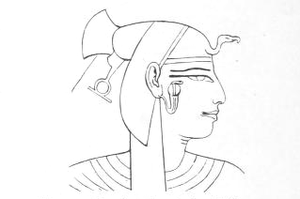
Satrê ou Sitrê ou Sitrâ ou Tia-Satrê est une reine d’Égypte de la XIXᵉ dynastie, l'épouse de Pa-Ramessou, et la mère de Séthi Iᵉʳ. Elle est ainsi la grand-mère paternelle de Ramsès II. Elle a le titre de grande épouse royale.